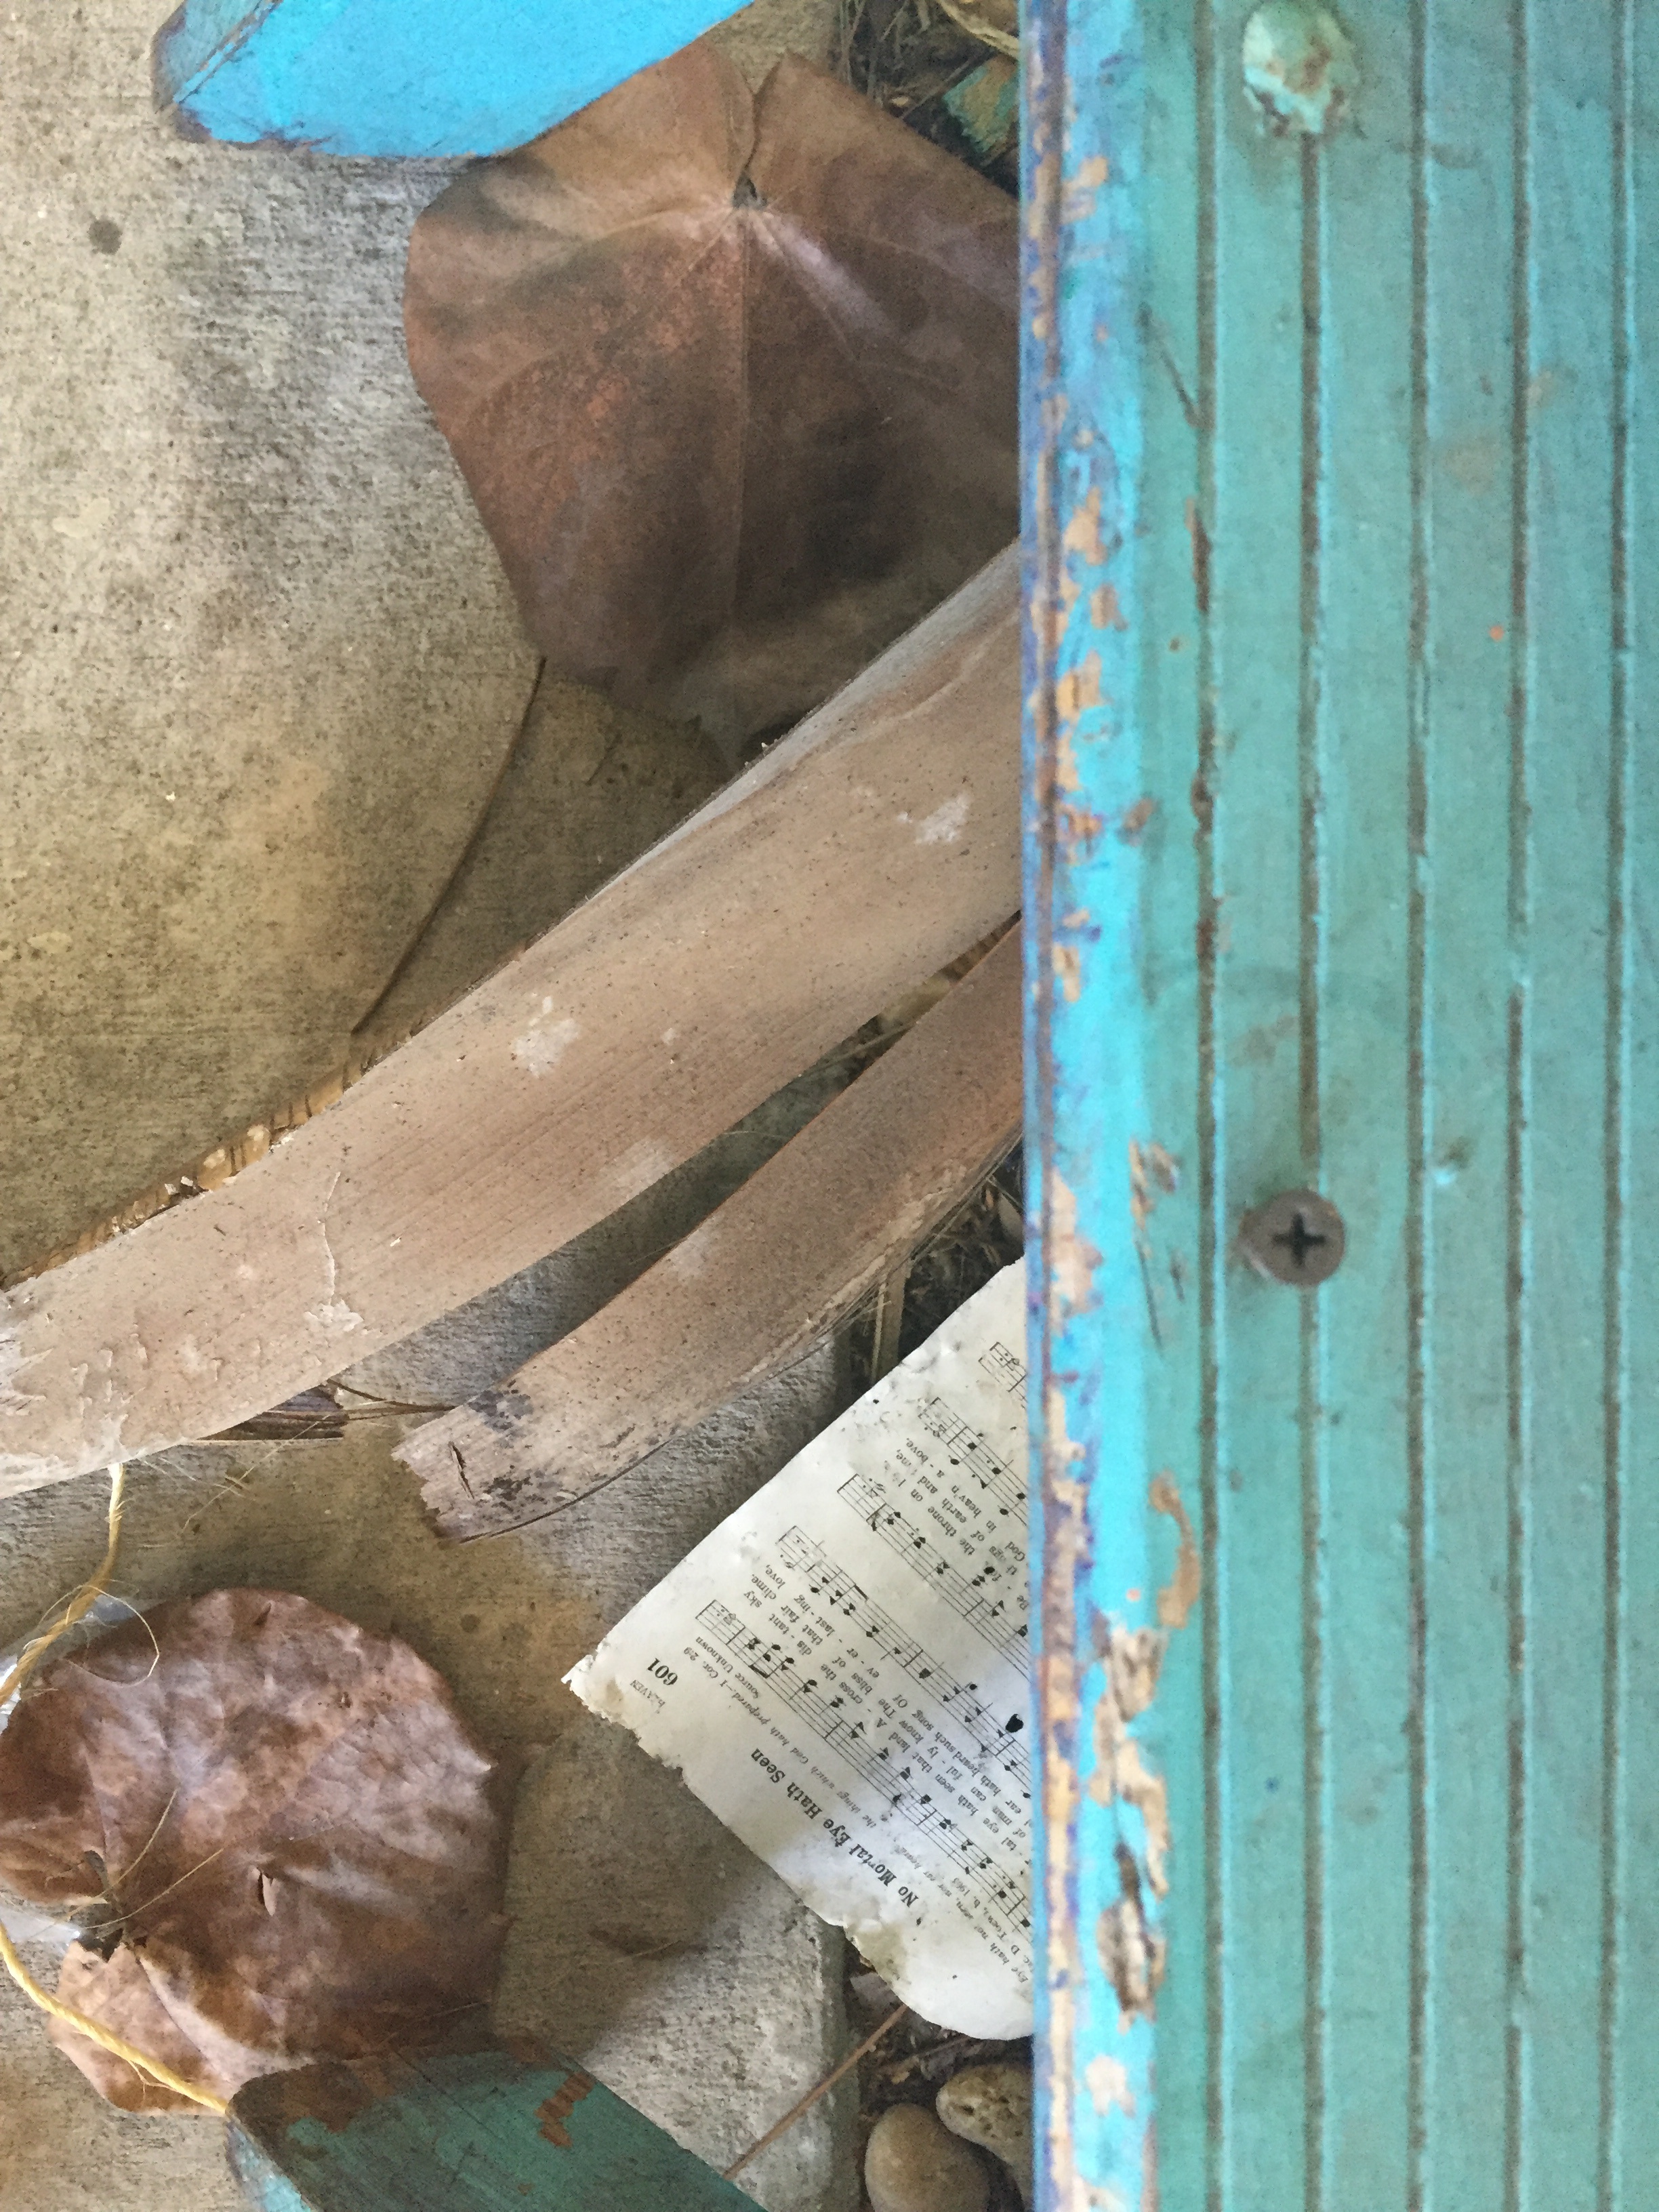
wood, wall, green, color, blue